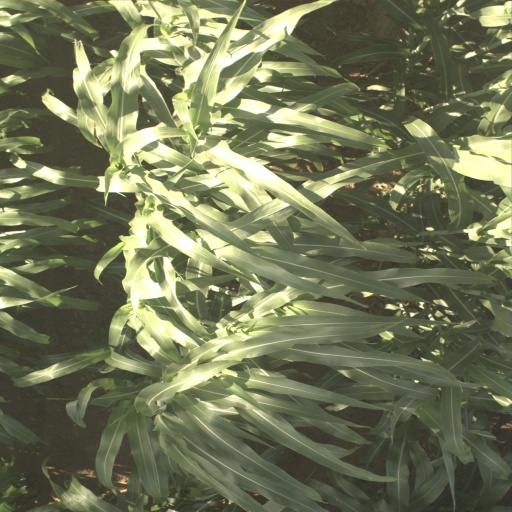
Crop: sorghum